Antoine Louis de Gourdon

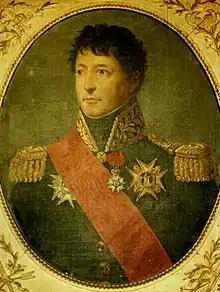

Antoine Louis Gourdon, born in Paris on 20 July 1765 and died there on 28 June 1833, was a vice-amiral of the French Navy.